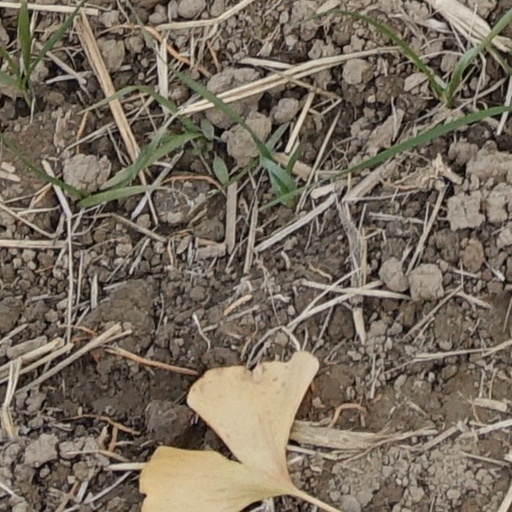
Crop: wheat